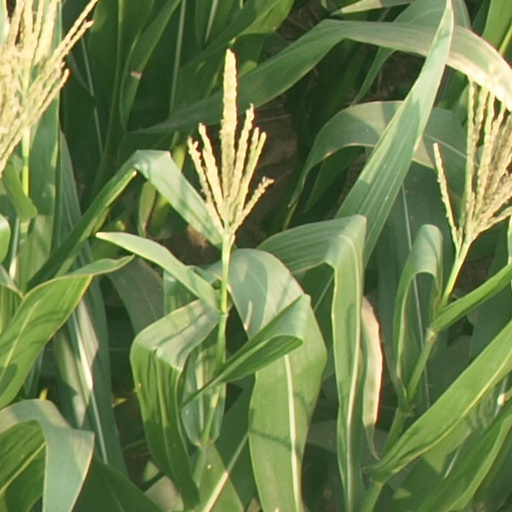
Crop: maize; corn